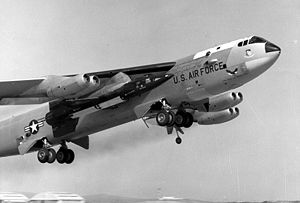
Boeing B-52 Stratofortress / Versioner
NB-52A med et X-15 under vingen
Boeing B-52 Stratofortress er et strategisk langdistance bombefly. Det er subsonisk, dvs. at det i lighed med almindelige trafikfly flyver langsommere end lyden. Det har været anvendt af United States Air Force siden 1955 og erstattede på det tidspunkt Convair B-36 Peacemaker og Boeing B-47 Stratojet. Internt kaldes flyet BUFF. Selvom det blev bygget til at bære atomvåben under den kolde krig, benyttes det i dag primært til at bære konventionel bombelast. Det kan bl.a. medføre krydsermissiler. Flyet har en meget lang rækkevidde, bærer en stor bombelast og er økonomisk i drift sammenlignet med resten af United States Air Forces flåde af strategiske bombefly. Således er der stadig 85 i tjeneste i United States Air Force. Indtil videre forventes det at forblive i aktiv tjeneste indtil 2050.